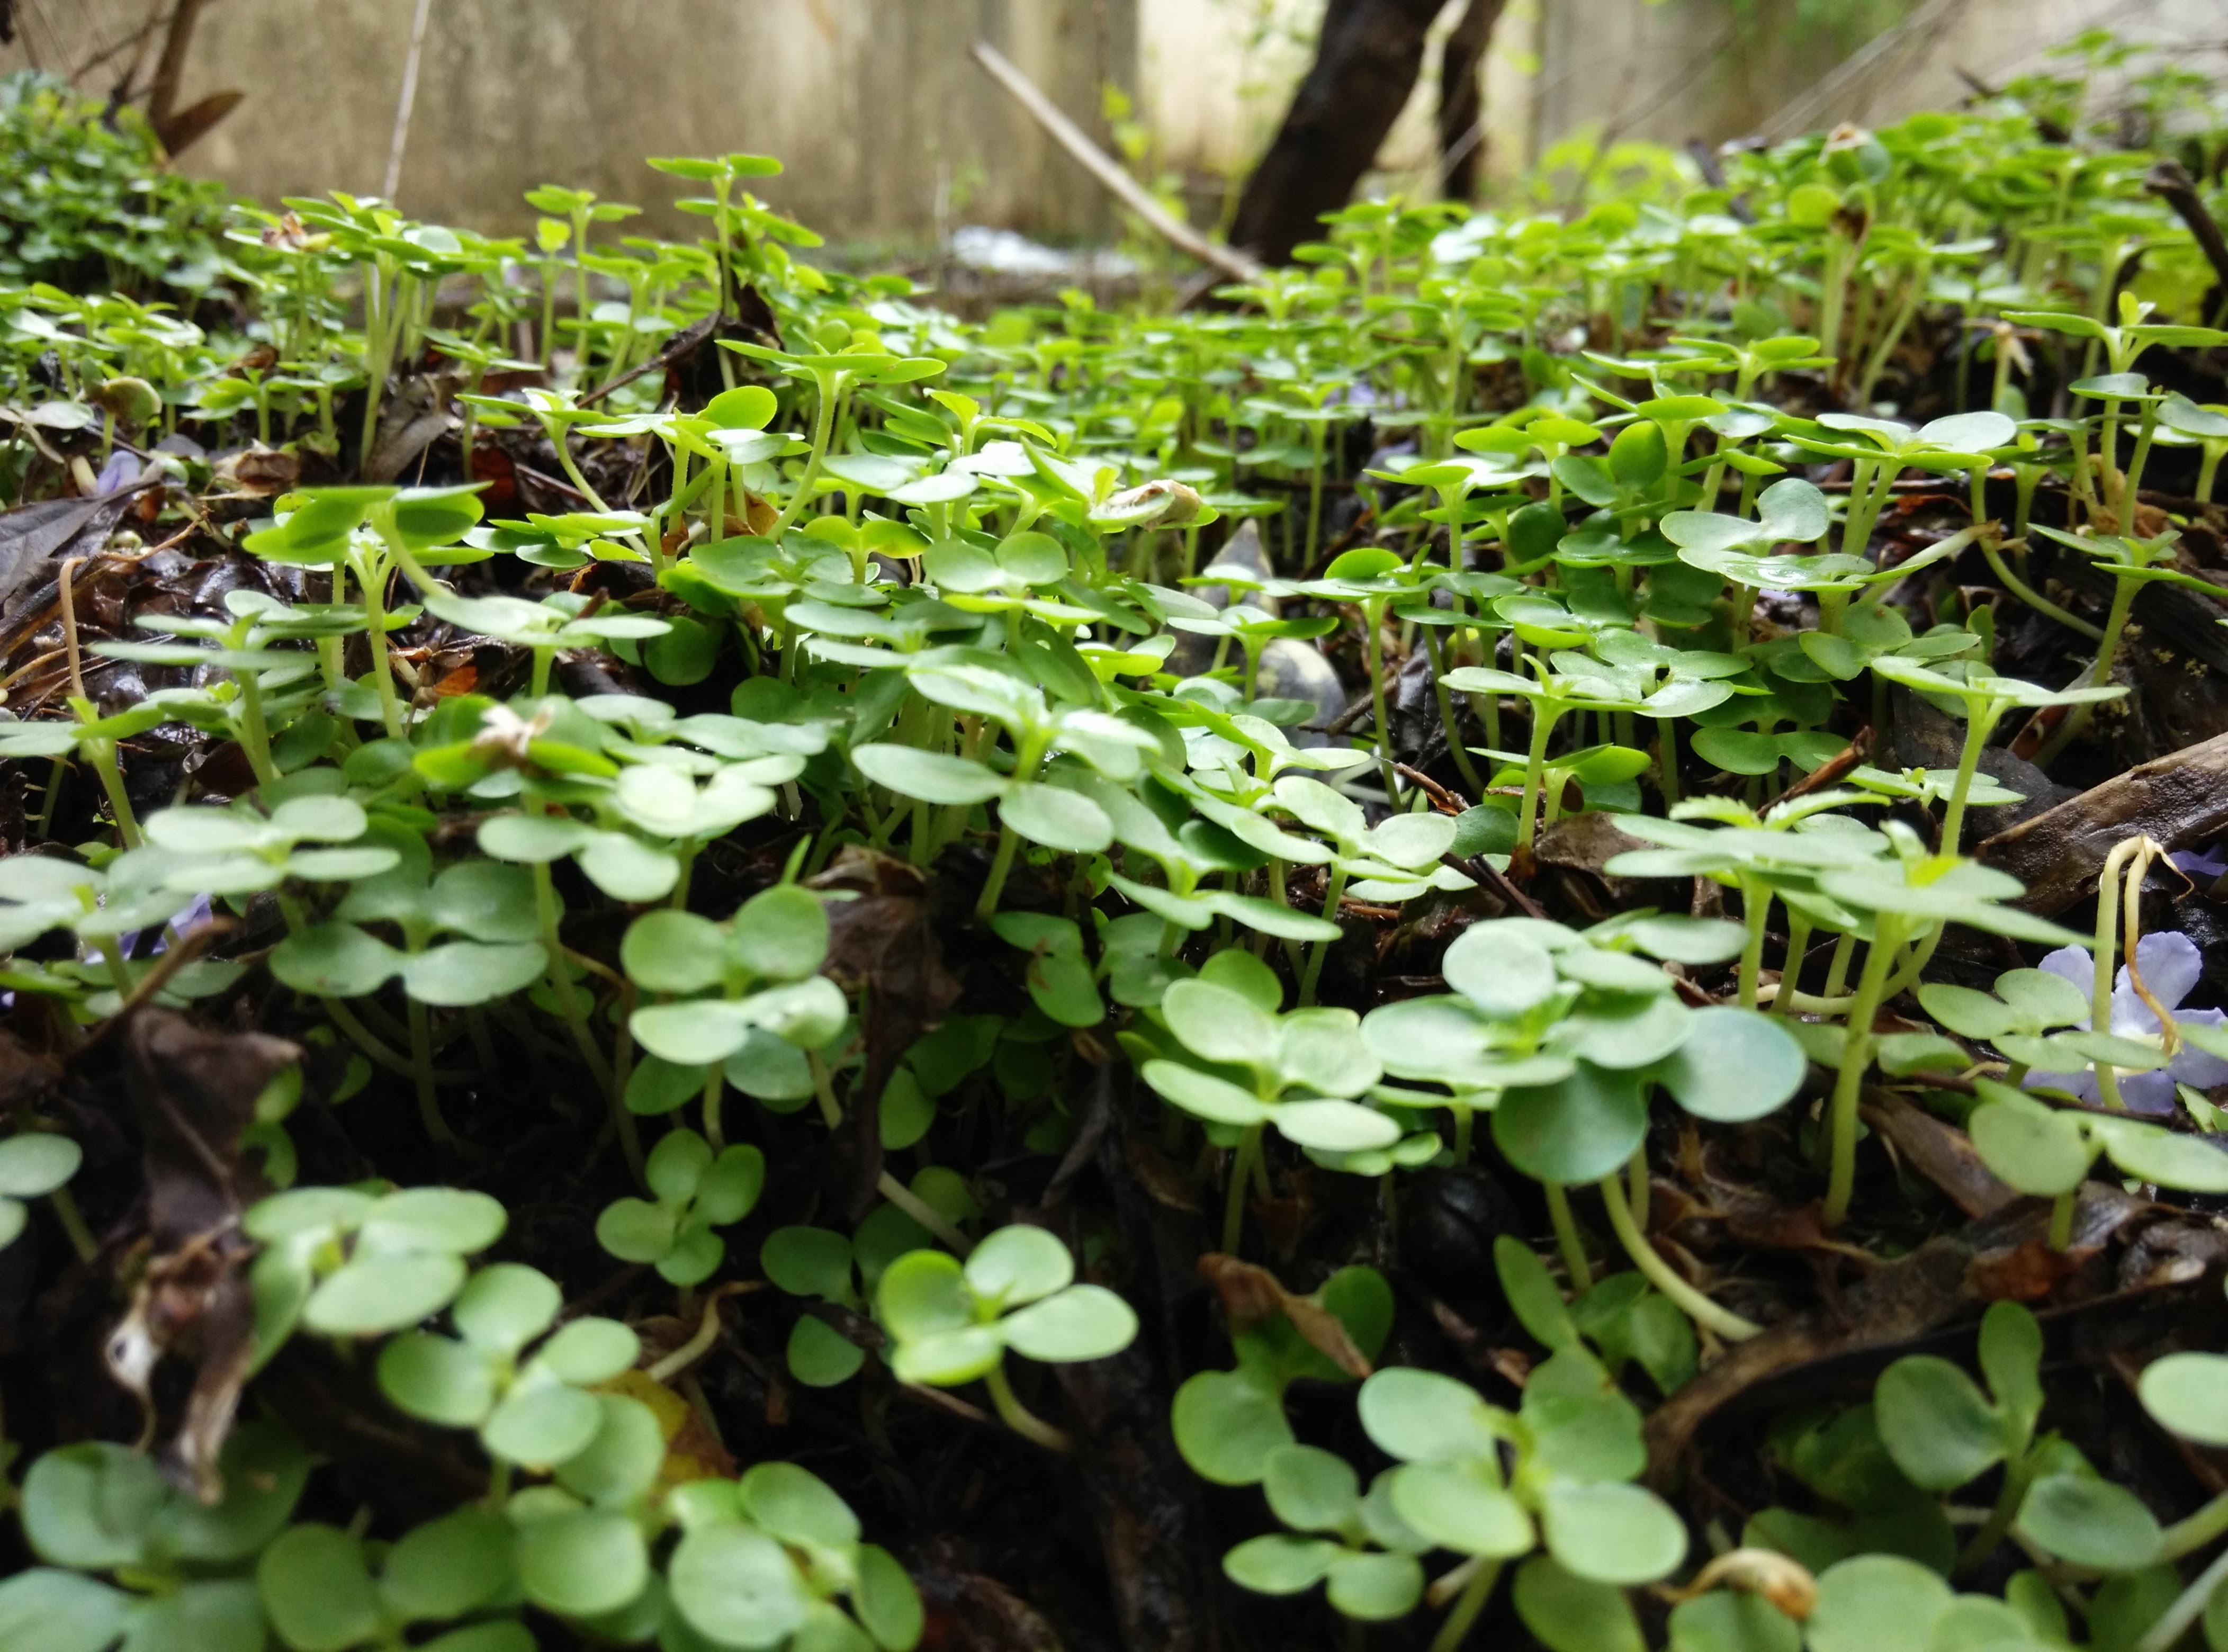
plant, leaf, flower, green, herb, produce, garden, flora, shrub, flowering plant, annual plant, land plant